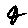
Label: 4